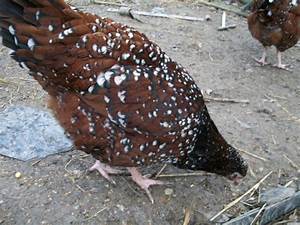
Label: gallina